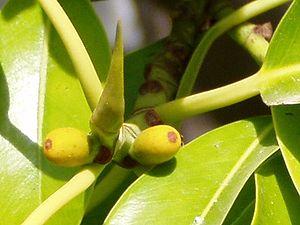
Un sycone est une inflorescence particulière propre à certaines espèces de la famille des Moracées, notamment les Ficus. À maturité, le sycone donne naissance à un faux fruit dont la figue, qui correspond à une infrutescence d'akènes, est l'exemple le plus connu.